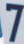
Number: 7